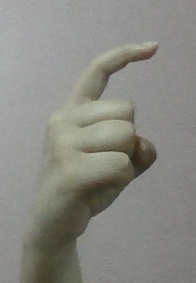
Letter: ra